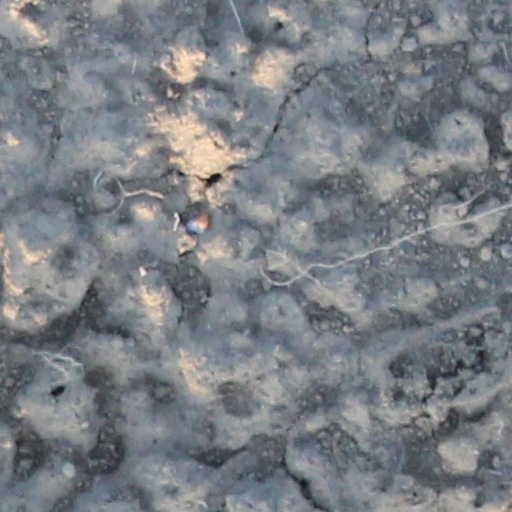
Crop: wheat